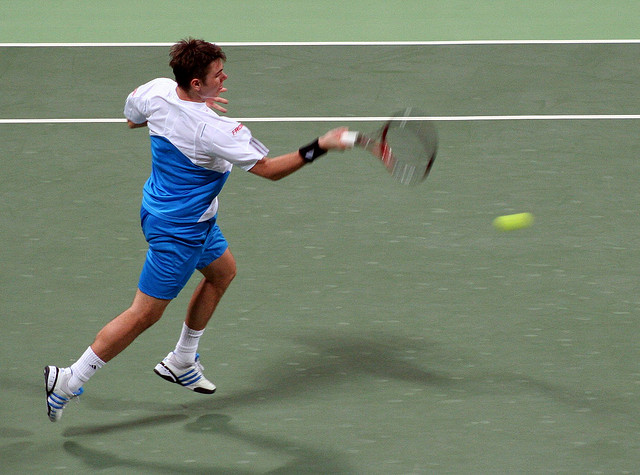
một nam vận động viên tennis đang xoay người để đánh bóng